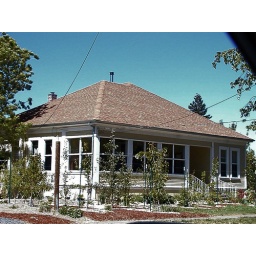
Espaliers for many front yard fruit trees in this sustainable-minded household.